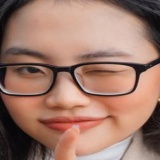
ca sĩ Phương Mỹ Chi